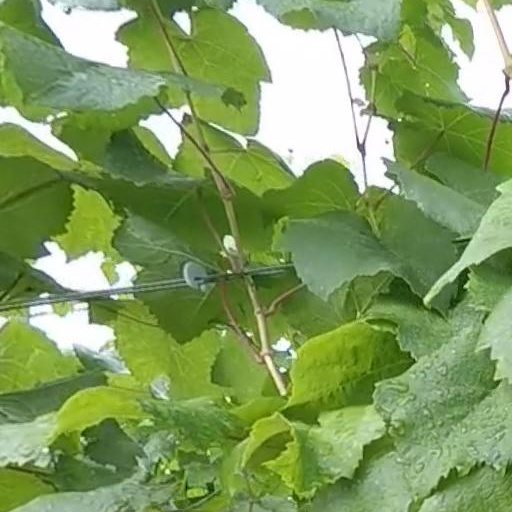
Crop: grape